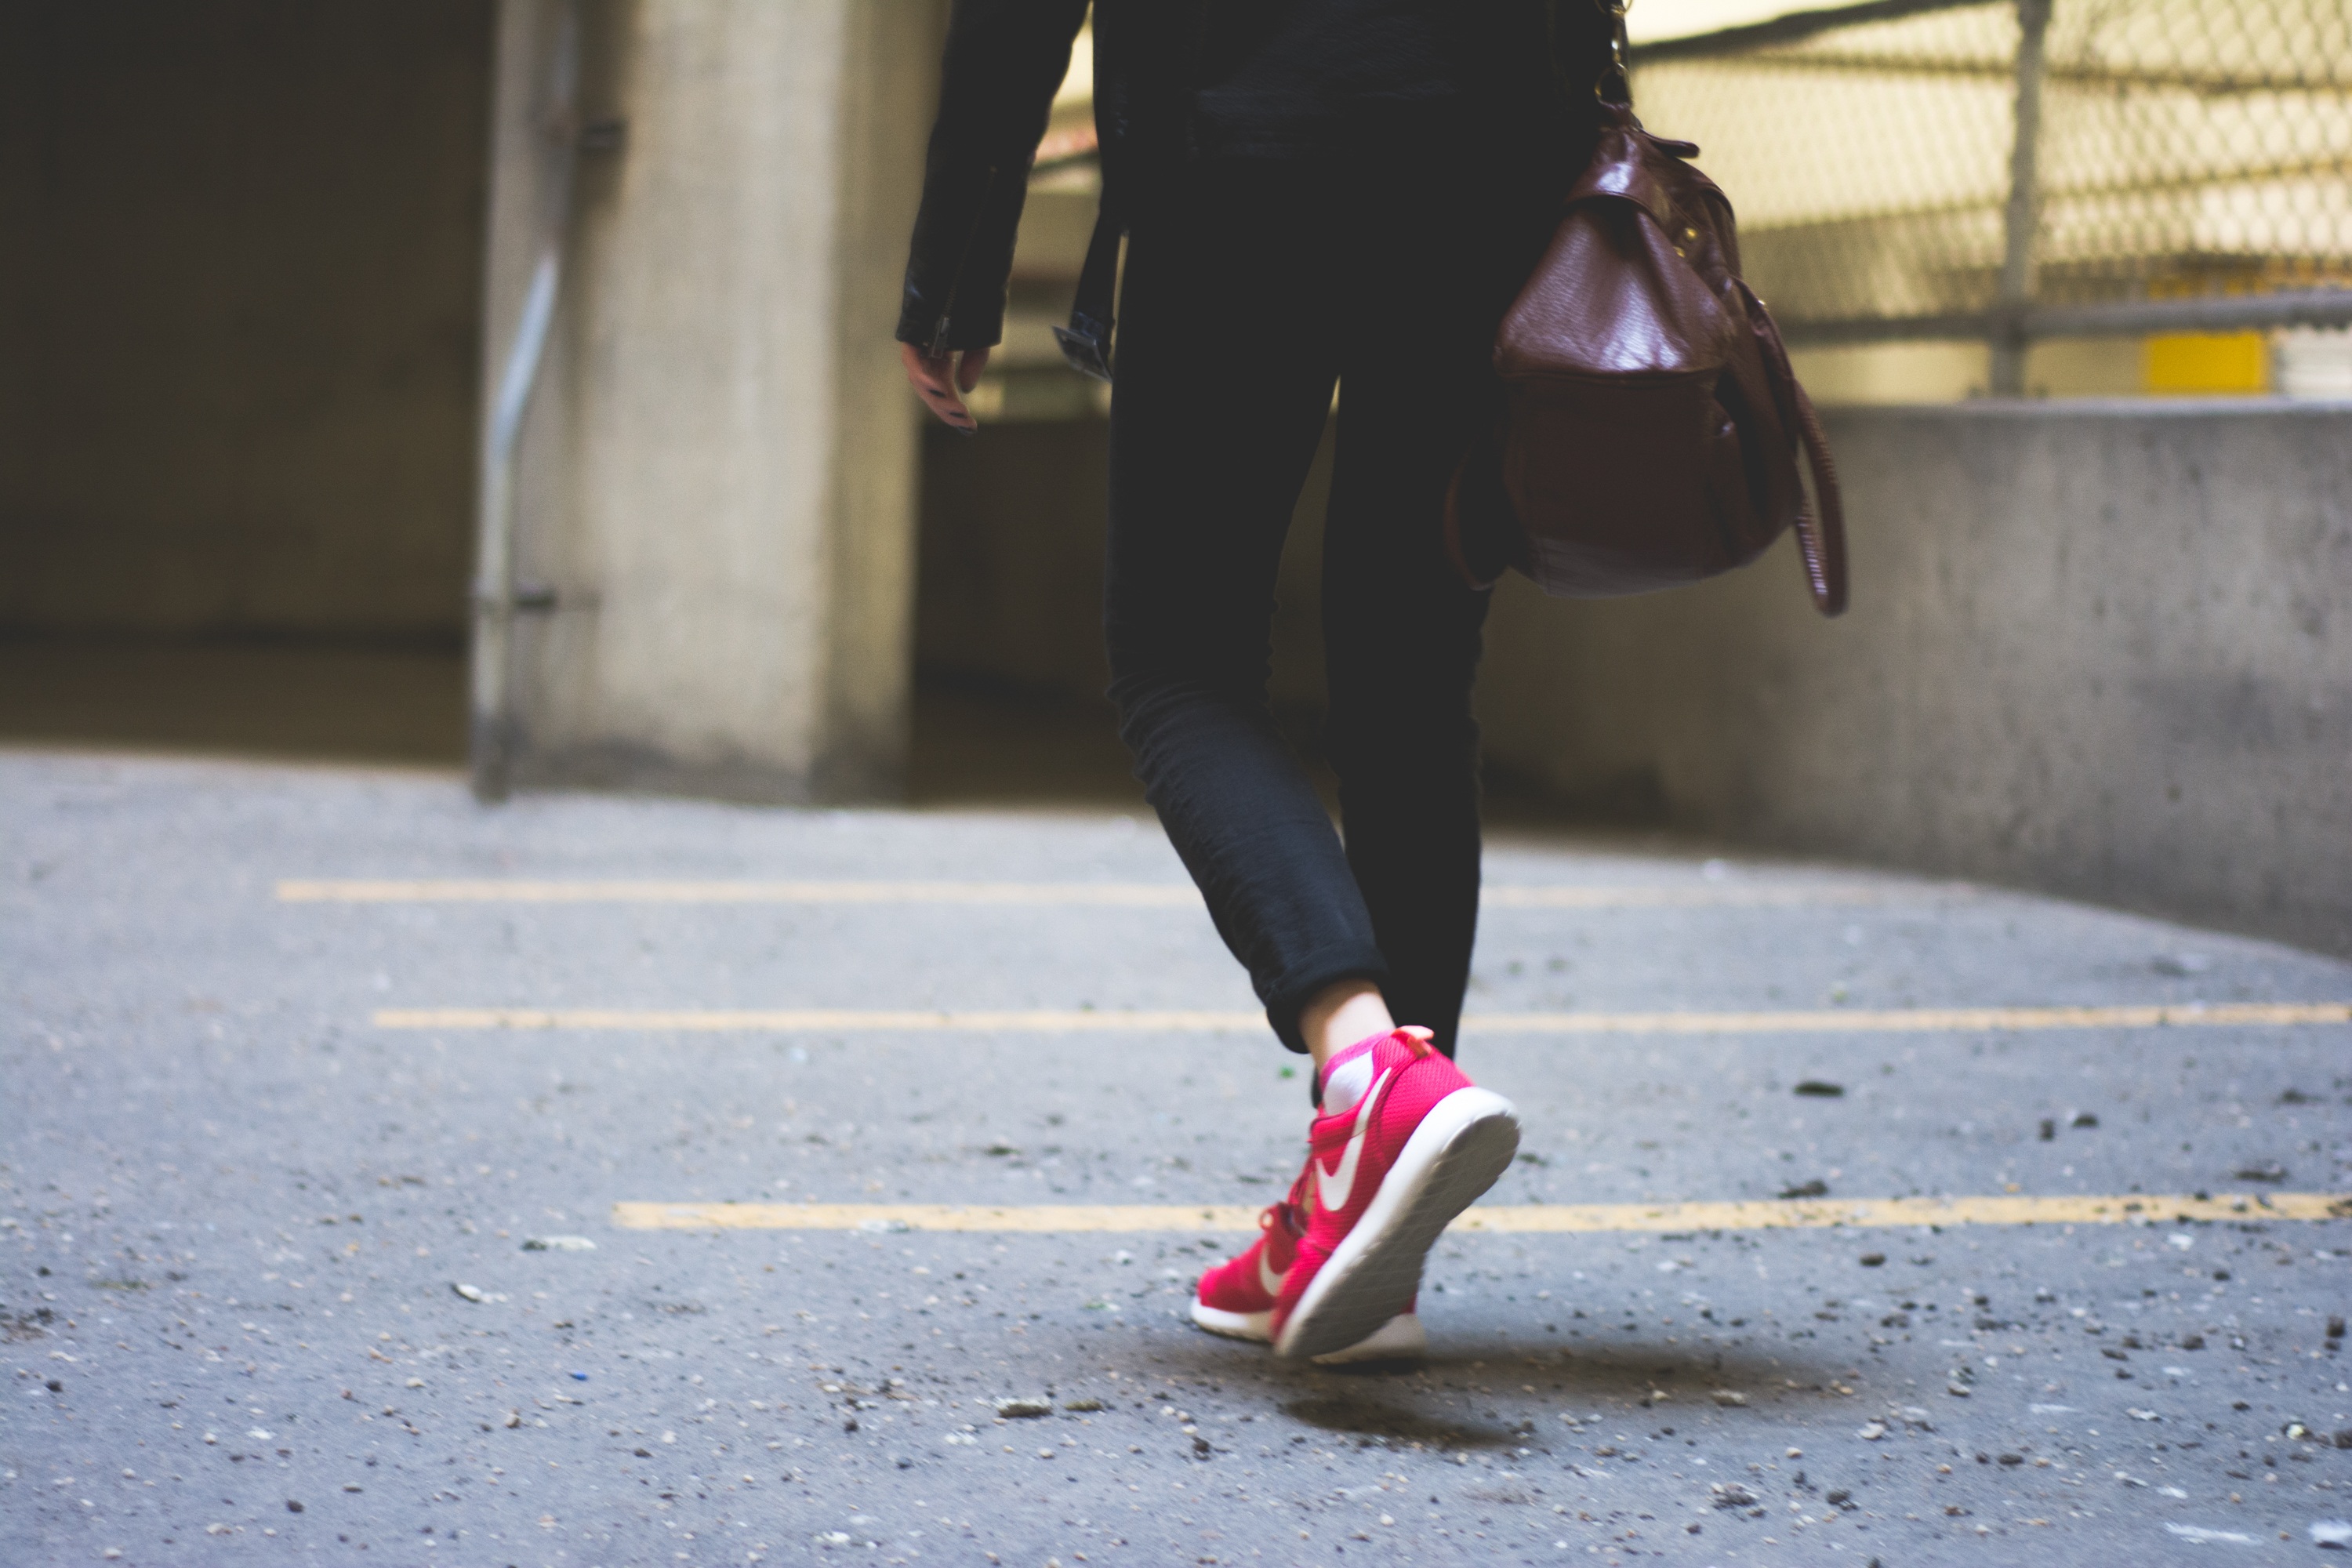
pedestrian, walking, person, shoe, woman, road, street, running, city, urban, travel, female, leg, young, spring, red, color, nike, bag, black, lifestyle, outdoors, shoes, sports, infrastructure, sneakers, footwear, human action, high heeled footwear